The Mall of Monroe

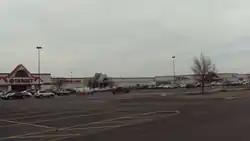
Exterior of the Mall of Monroe in 2010

Frenchtown Square Mall opened in 1988 on M-125 (Monroe Street) north of Monroe, in Frenchtown Charter Township. Its original anchor stores included the first Phar-Mor discount pharmacy in Michigan, as well as JCPenney, Sears, Hills, and Elder-Beerman. Hills closed in 1993 and was replaced with Target, while the closure of Phar-Mor in 1995 made way for an Elder-Beerman home store, as well as an OfficeMax which did not open out into the mall. Old Navy was eventually added as well.